Sharon Rudahl

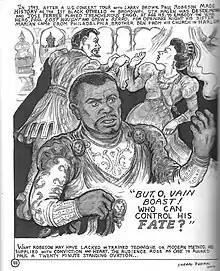
Paul Robeson as Othello in "Ballad of an American".

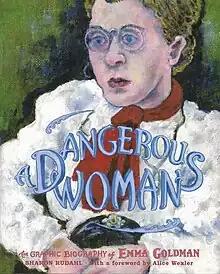
Cover of "A Dangerous Woman."

She has written and illustrated two graphic novel biographies, both featuring political activists. The first, "A Dangerous Woman: The Graphic Biography of Emma Goldman" (2007), explores the life of anarchist political activist and writer Emma Goldman. The second, "Ballad of an American: A Graphic Biography of Paul Robeson" (2020)"," is about the life of black activist Paul Robeson.